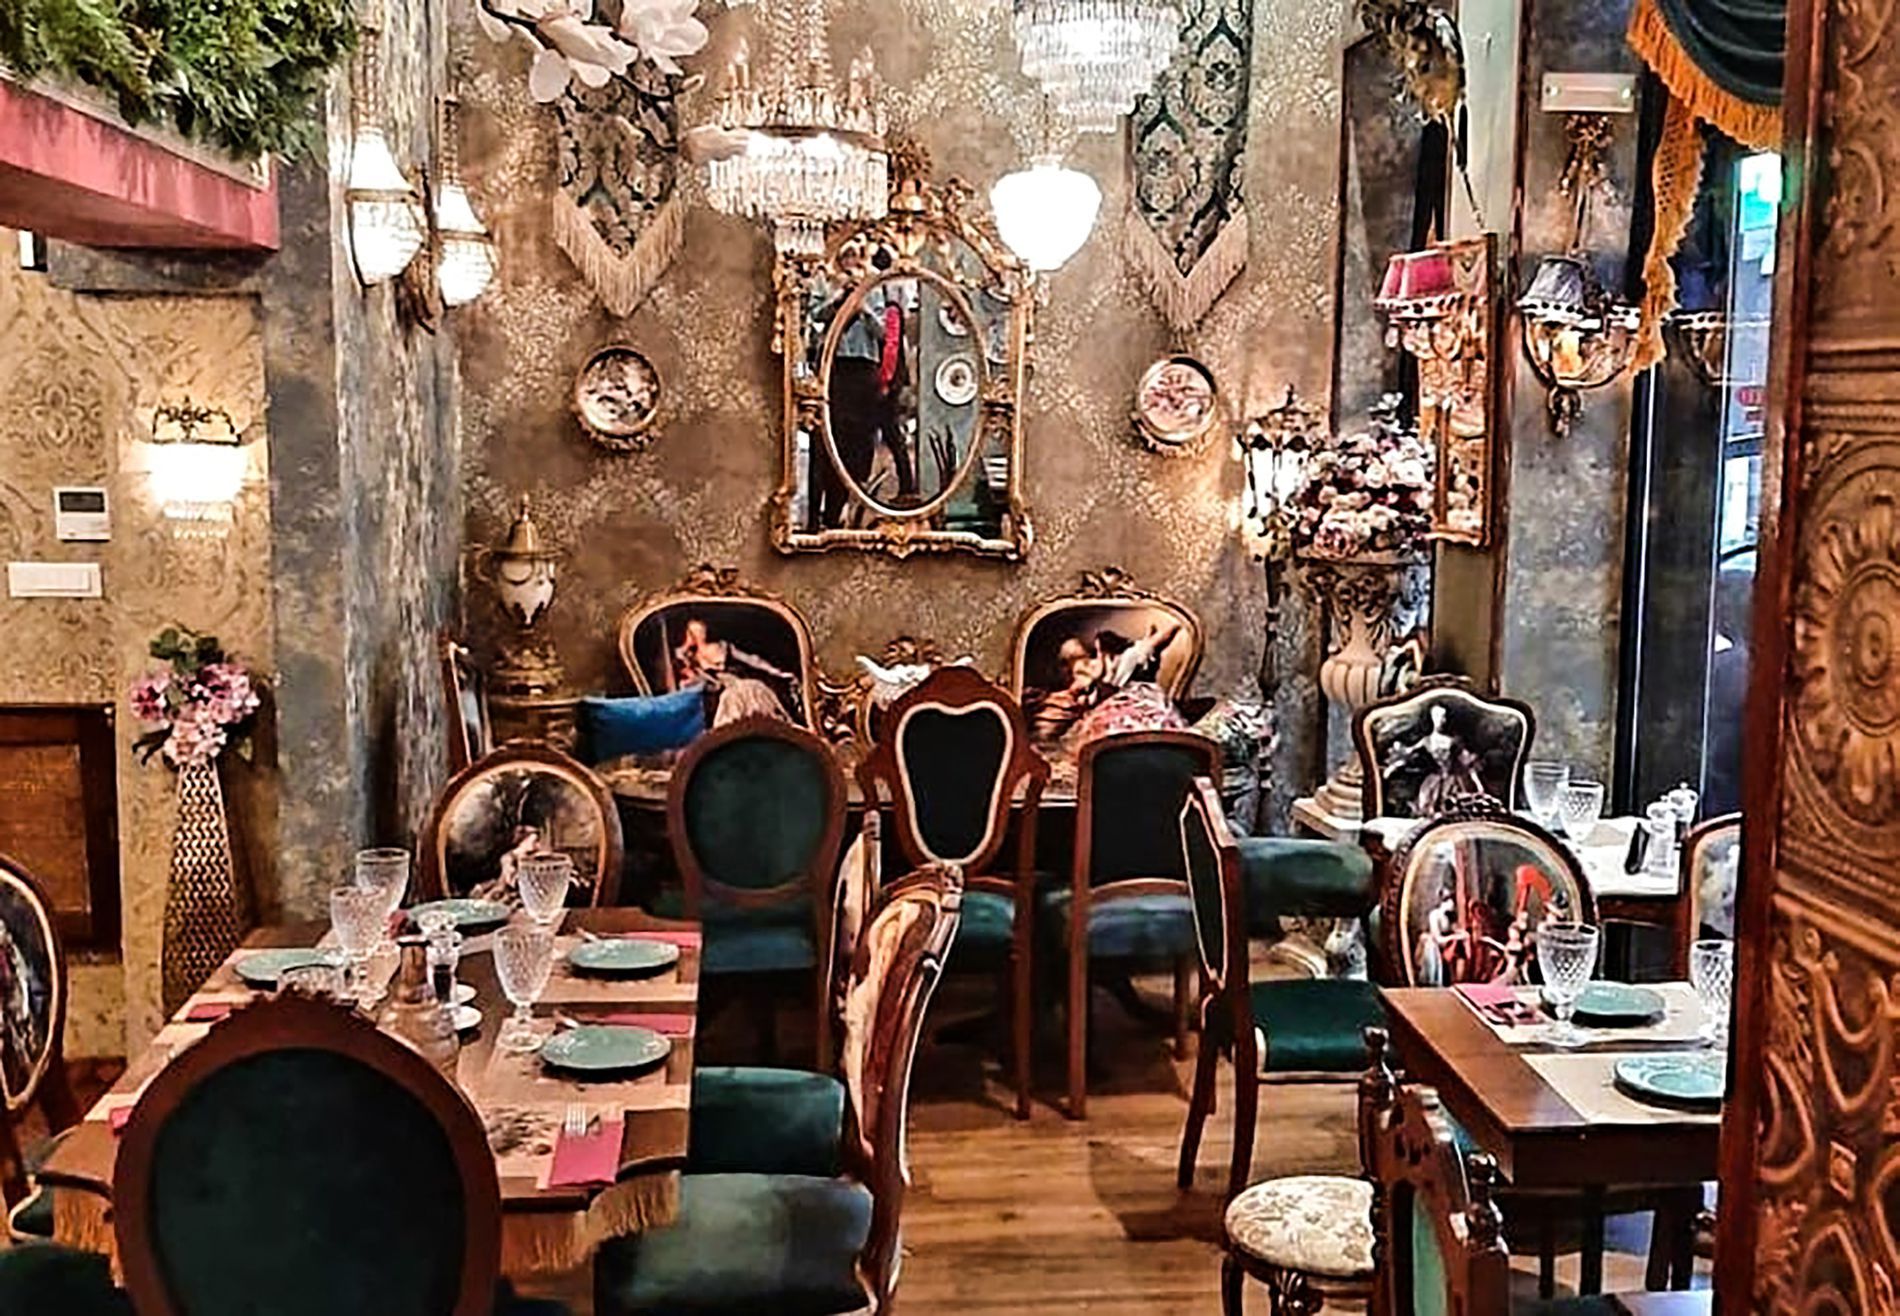
A Restaurant.
The image captures a bustling restaurant scene with neatly arranged tables and chairs, All set with plates and cups. The space is elegantly decorate.
An eye level shot of the scene giving a welcoming atmosphere. The bustling earthy warm tones, shades of beige, velvet gray, and a bit of pinkish decor add a lively or energetic undertone, while the lighting appears warm and cozy.
Labels: Architecture, Building, Dining Room, Dining Table, Furniture, Indoors, Room, Table, Restaurant, Lounge, Interior Design, Cafe, Fun, Chair, Home Decor, Hall, Chandelier, Lamp, Mirror, Chairs, Plant, Food Plate, Cup, Cups, Lamps, Chandeliers, Food Plates, Decor, Decorations